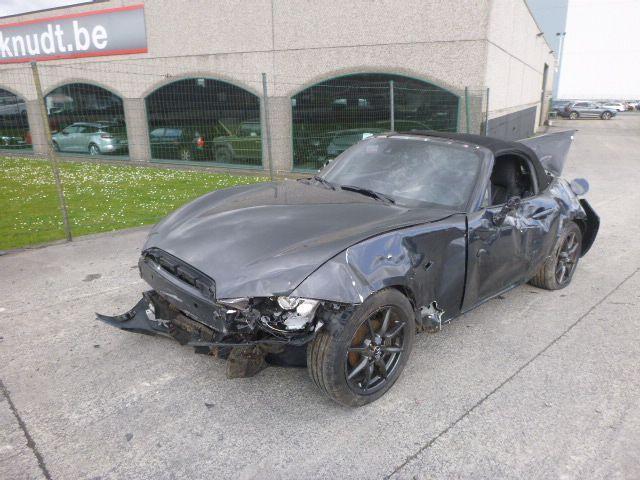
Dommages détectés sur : plaque d'immatriculation avant, feu avant droit, feu avant gauche, capot, pare-brise avant, aile avant droite, aile avant gauche, porte avant droite, porte avant gauche, porte arrière droite, aile arrière droite, malle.
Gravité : majeur